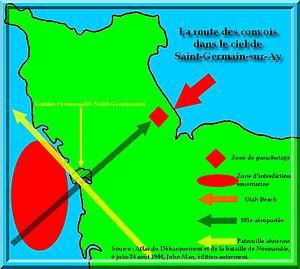
Carte rendant compte de la route des convois durant la seconde guerre mondiale entrant ou quittant l'espace français en survolant le havre de Saint-Germain-sur-Ay
Saint-Germain-sur-Ay est une commune française, située dans le département de la Manche en région Normandie, peuplée de 909 habitants.